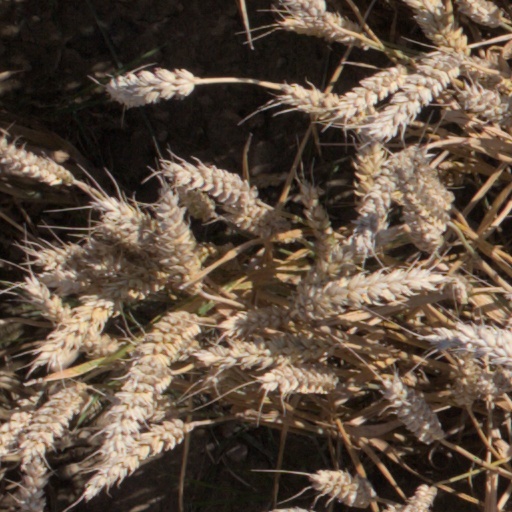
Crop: wheat